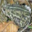
Label: frog